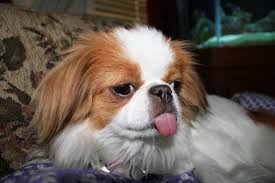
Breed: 249-n000106-Japanese_spaniel